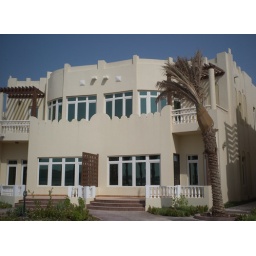
5 bedroom semi-detached house for rent in West Bay Lagoon